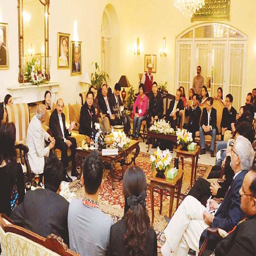
politician speaks to the delegates on sunday .